Smoking in Greece

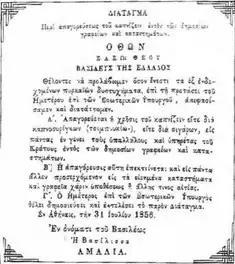
Royal decree of 1856, introducing the first ban on smoking in modern Greece. Prohibition was valid only within state buildings and was grounded on the need to prevent accidents.

Tobacco smoking has historically been culturally ingrained in Greece, and it continues to be a socially acceptable pastime in many parts of the country to this day. According to a 2024 survey, Greece has among the highest smoking rates in the European Union. As of 2022, 29.6% of Greek adults are daily smokers. According to a survey published by the European Commission Day for World No Tobacco Day in 2017, 37% of Greeks were current smokers; only 44% of Greeks responded they have never smoked a cigarette—the smallest percentage in the EU. After Greece, Bulgaria and France have the next highest rates of smoking.